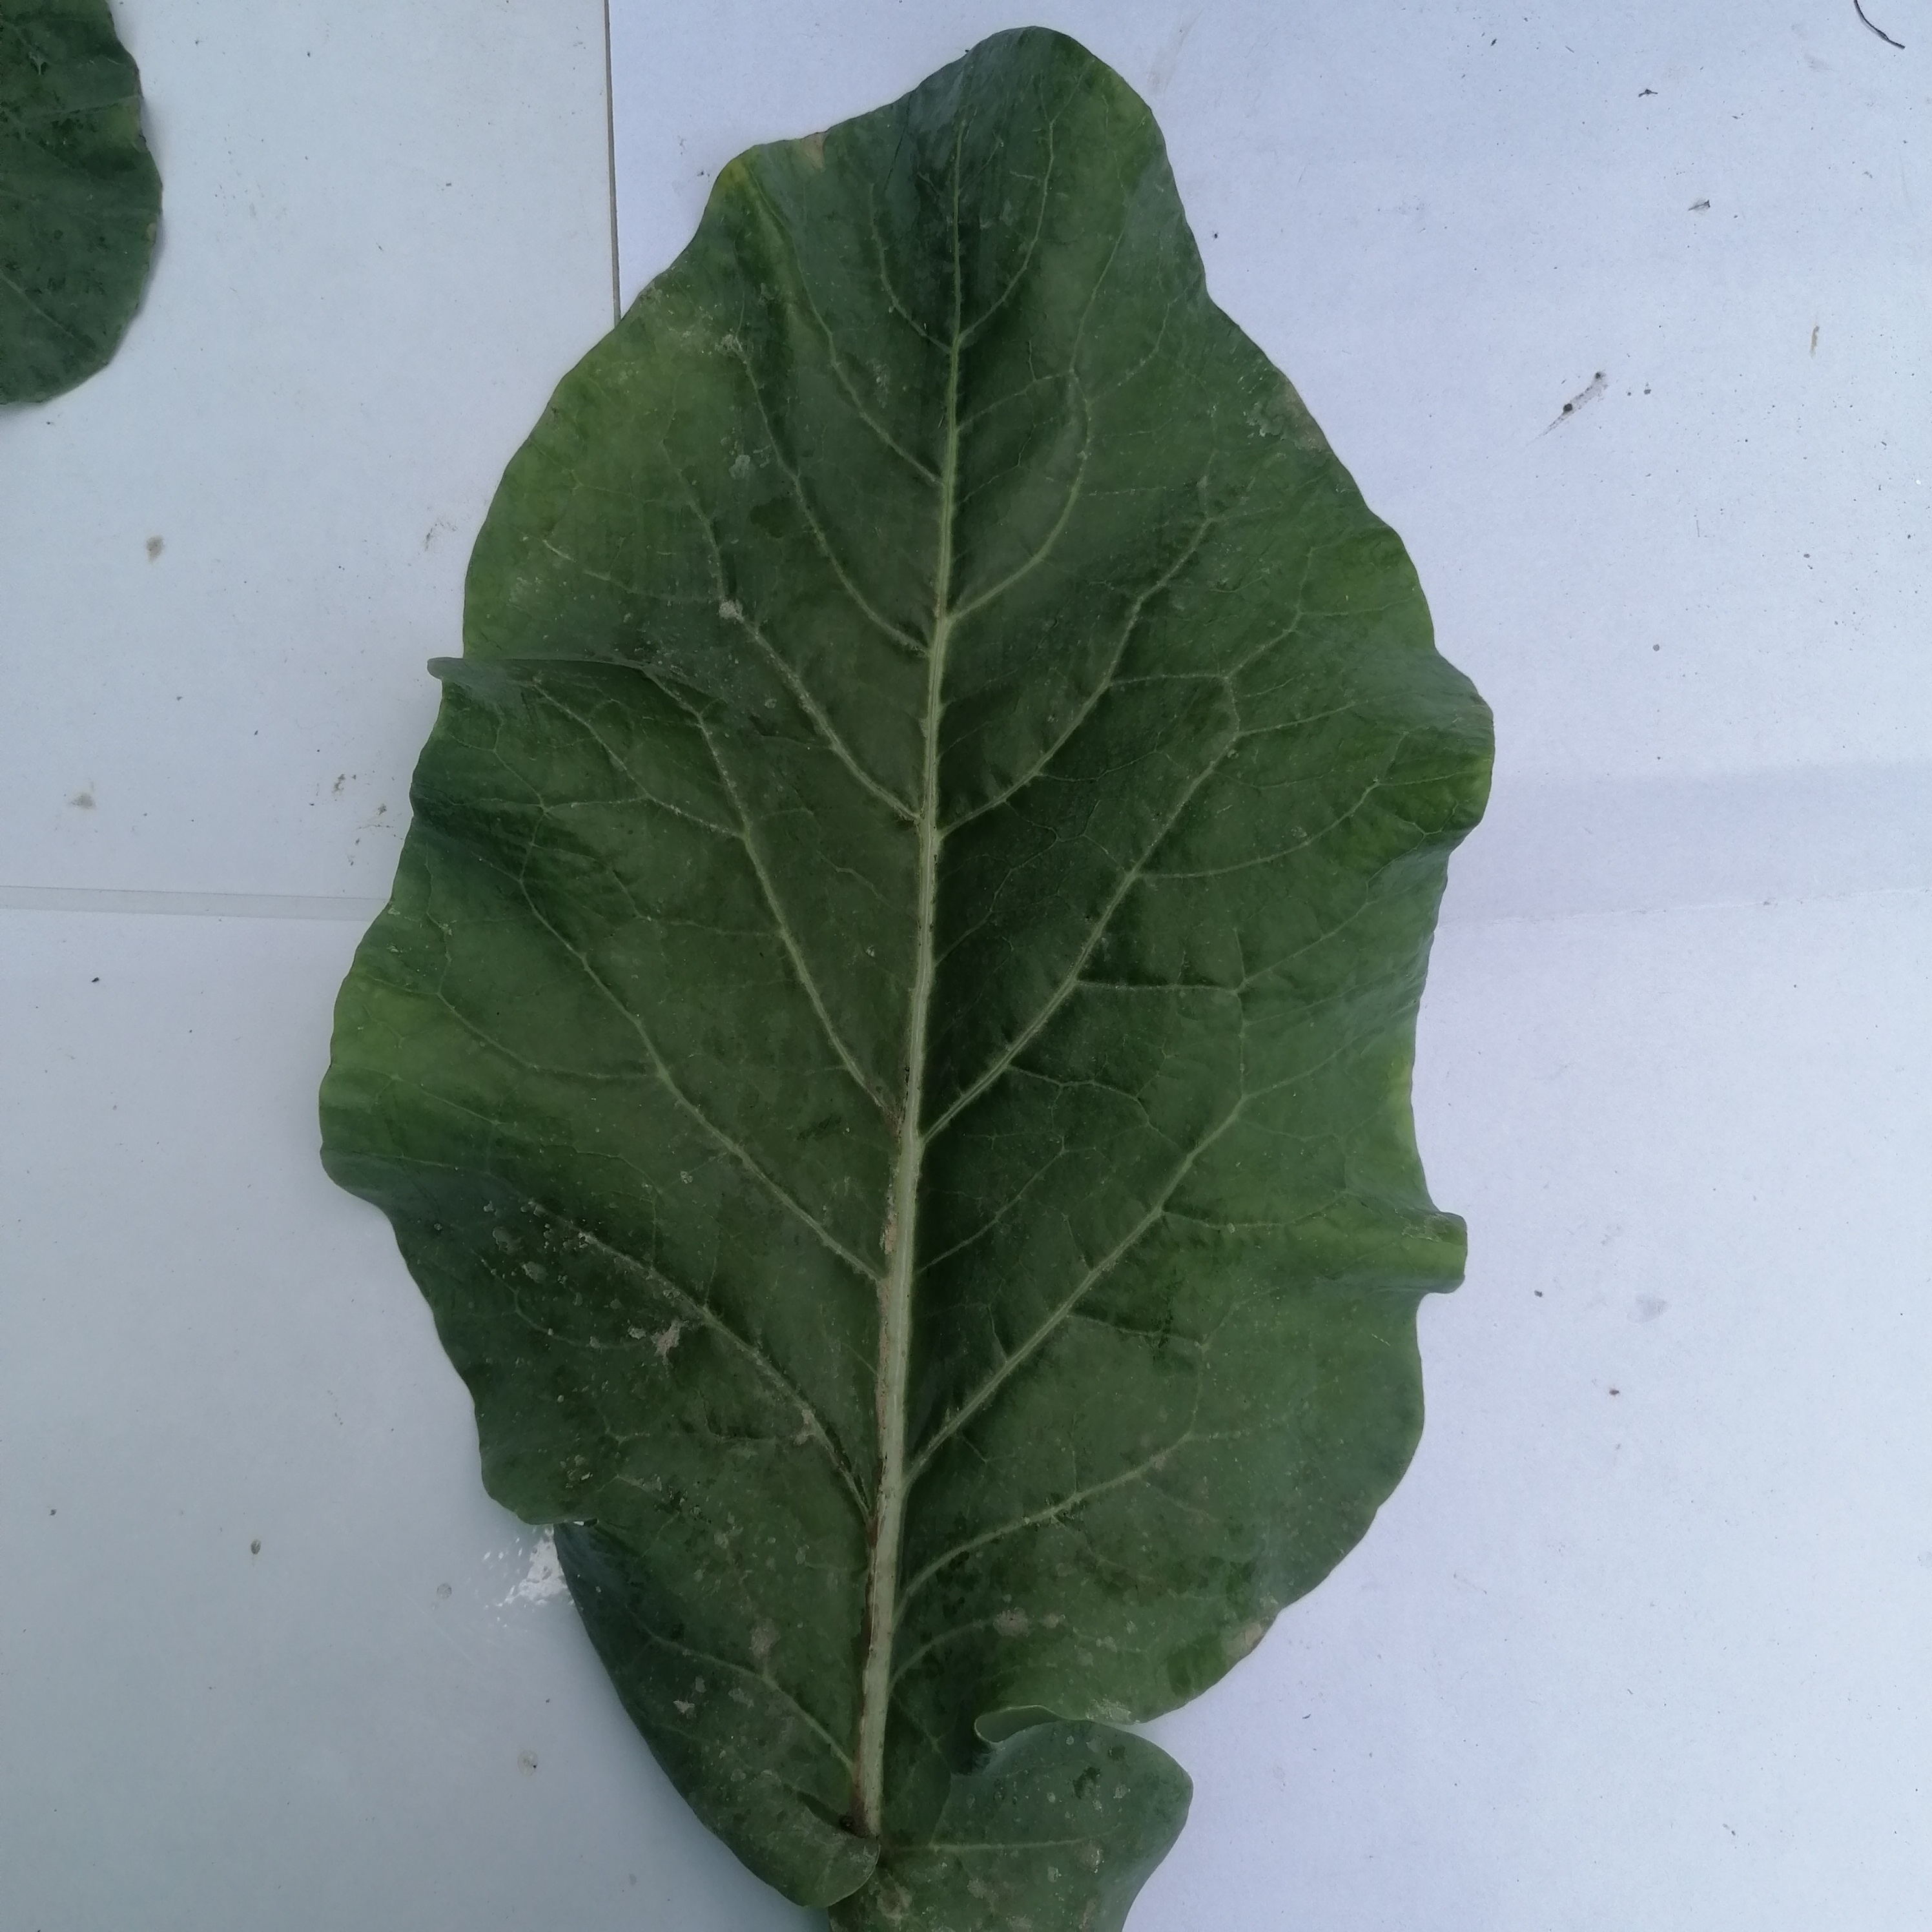
Label: Healthy